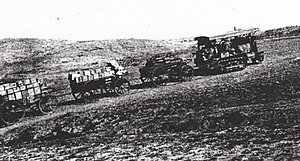
Slaget om Beersheba (1917) / Optakt / Egyptiske ekspeditionsstyrke / Opmarch den 30. og 31. oktober
Traktor med larvefødder transporterer ammunition
Slaget om Beersheba blev udkæmpet den 31. oktober 1917, da det egyptiske ekspeditionskorps angreb og erobrede den osmanniske garnison i Beersheba, hvilket udgjorde starten på Sydlige Palæstina Offensiven under Felttoget i Sinai og Palæstina i 1. verdenskrig. Efter vellykkede begrænsede angreb om morgenen med infanteri fra 60. og 74. division af 20. korps fra sydvest, indledte den beredne Anzac division en række angreb. Disse angreb mod de stærke forsvarsstillinger, som dominerede den østlige side af Beersheba, resulterede til sidst i at de blev indtaget sidst på eftermiddagen. Kort tid senere gennemførte den beredne australske divisions 4. og 12. lette beredne regiment et kavaleriangreb med bajonetter i hånden, deres eneste våben under beredne angreb, da deres rifler var slænget over ryggen. Mens dele af de to regimenter sad af for at angribe skyttegrave på Tel es Saba, som forsvarede Beersheba, fortsatte resten af den beredne styrke angrebet ind i byen, erobrede den og tog en del af garnisonen til fange mens den var ved at trække sig tilbage.